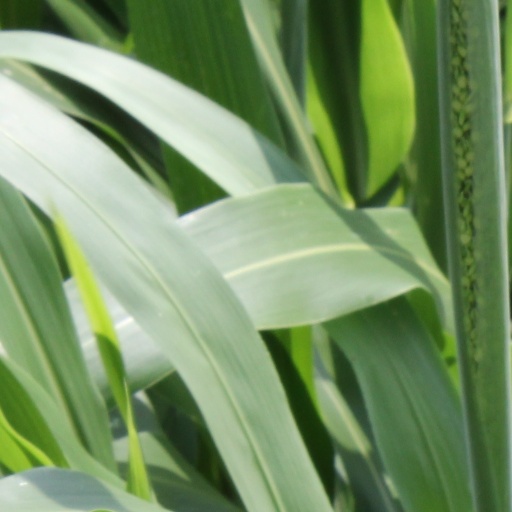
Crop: sorghum